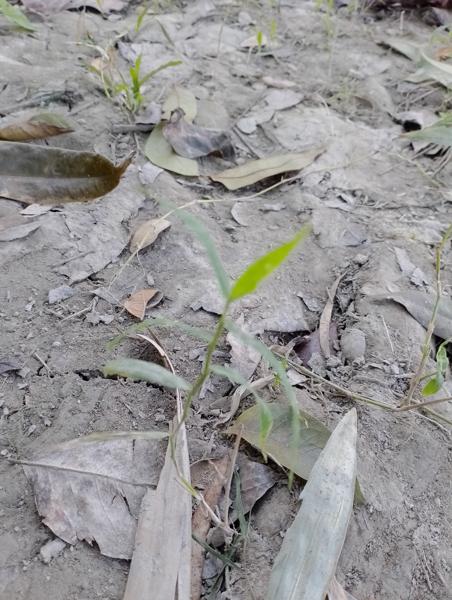
Weed species: Panicum repens